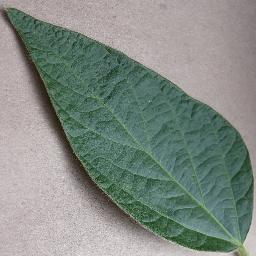
Label: Soybean___healthy